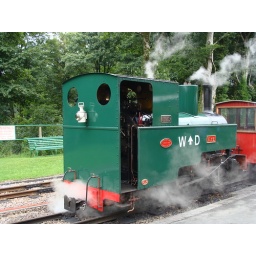
Here we see Axe at the head of a train after running around it's train.